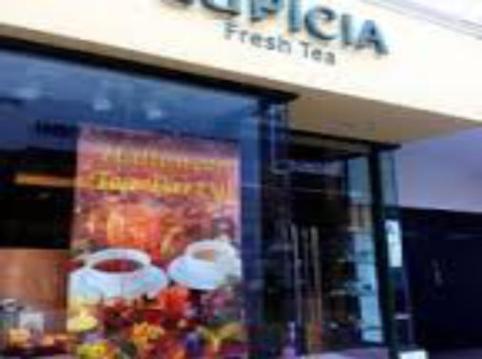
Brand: lupicia
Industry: Food